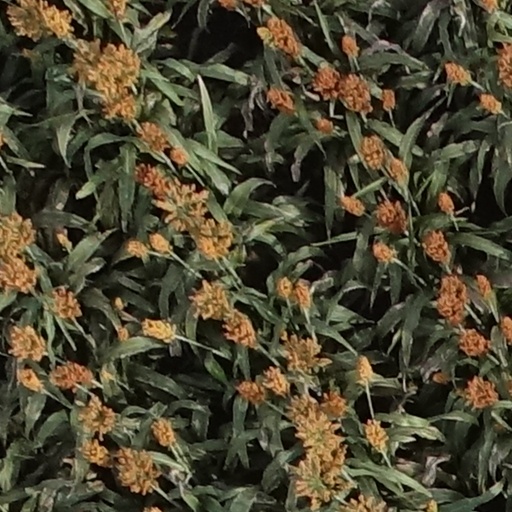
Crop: sorghum